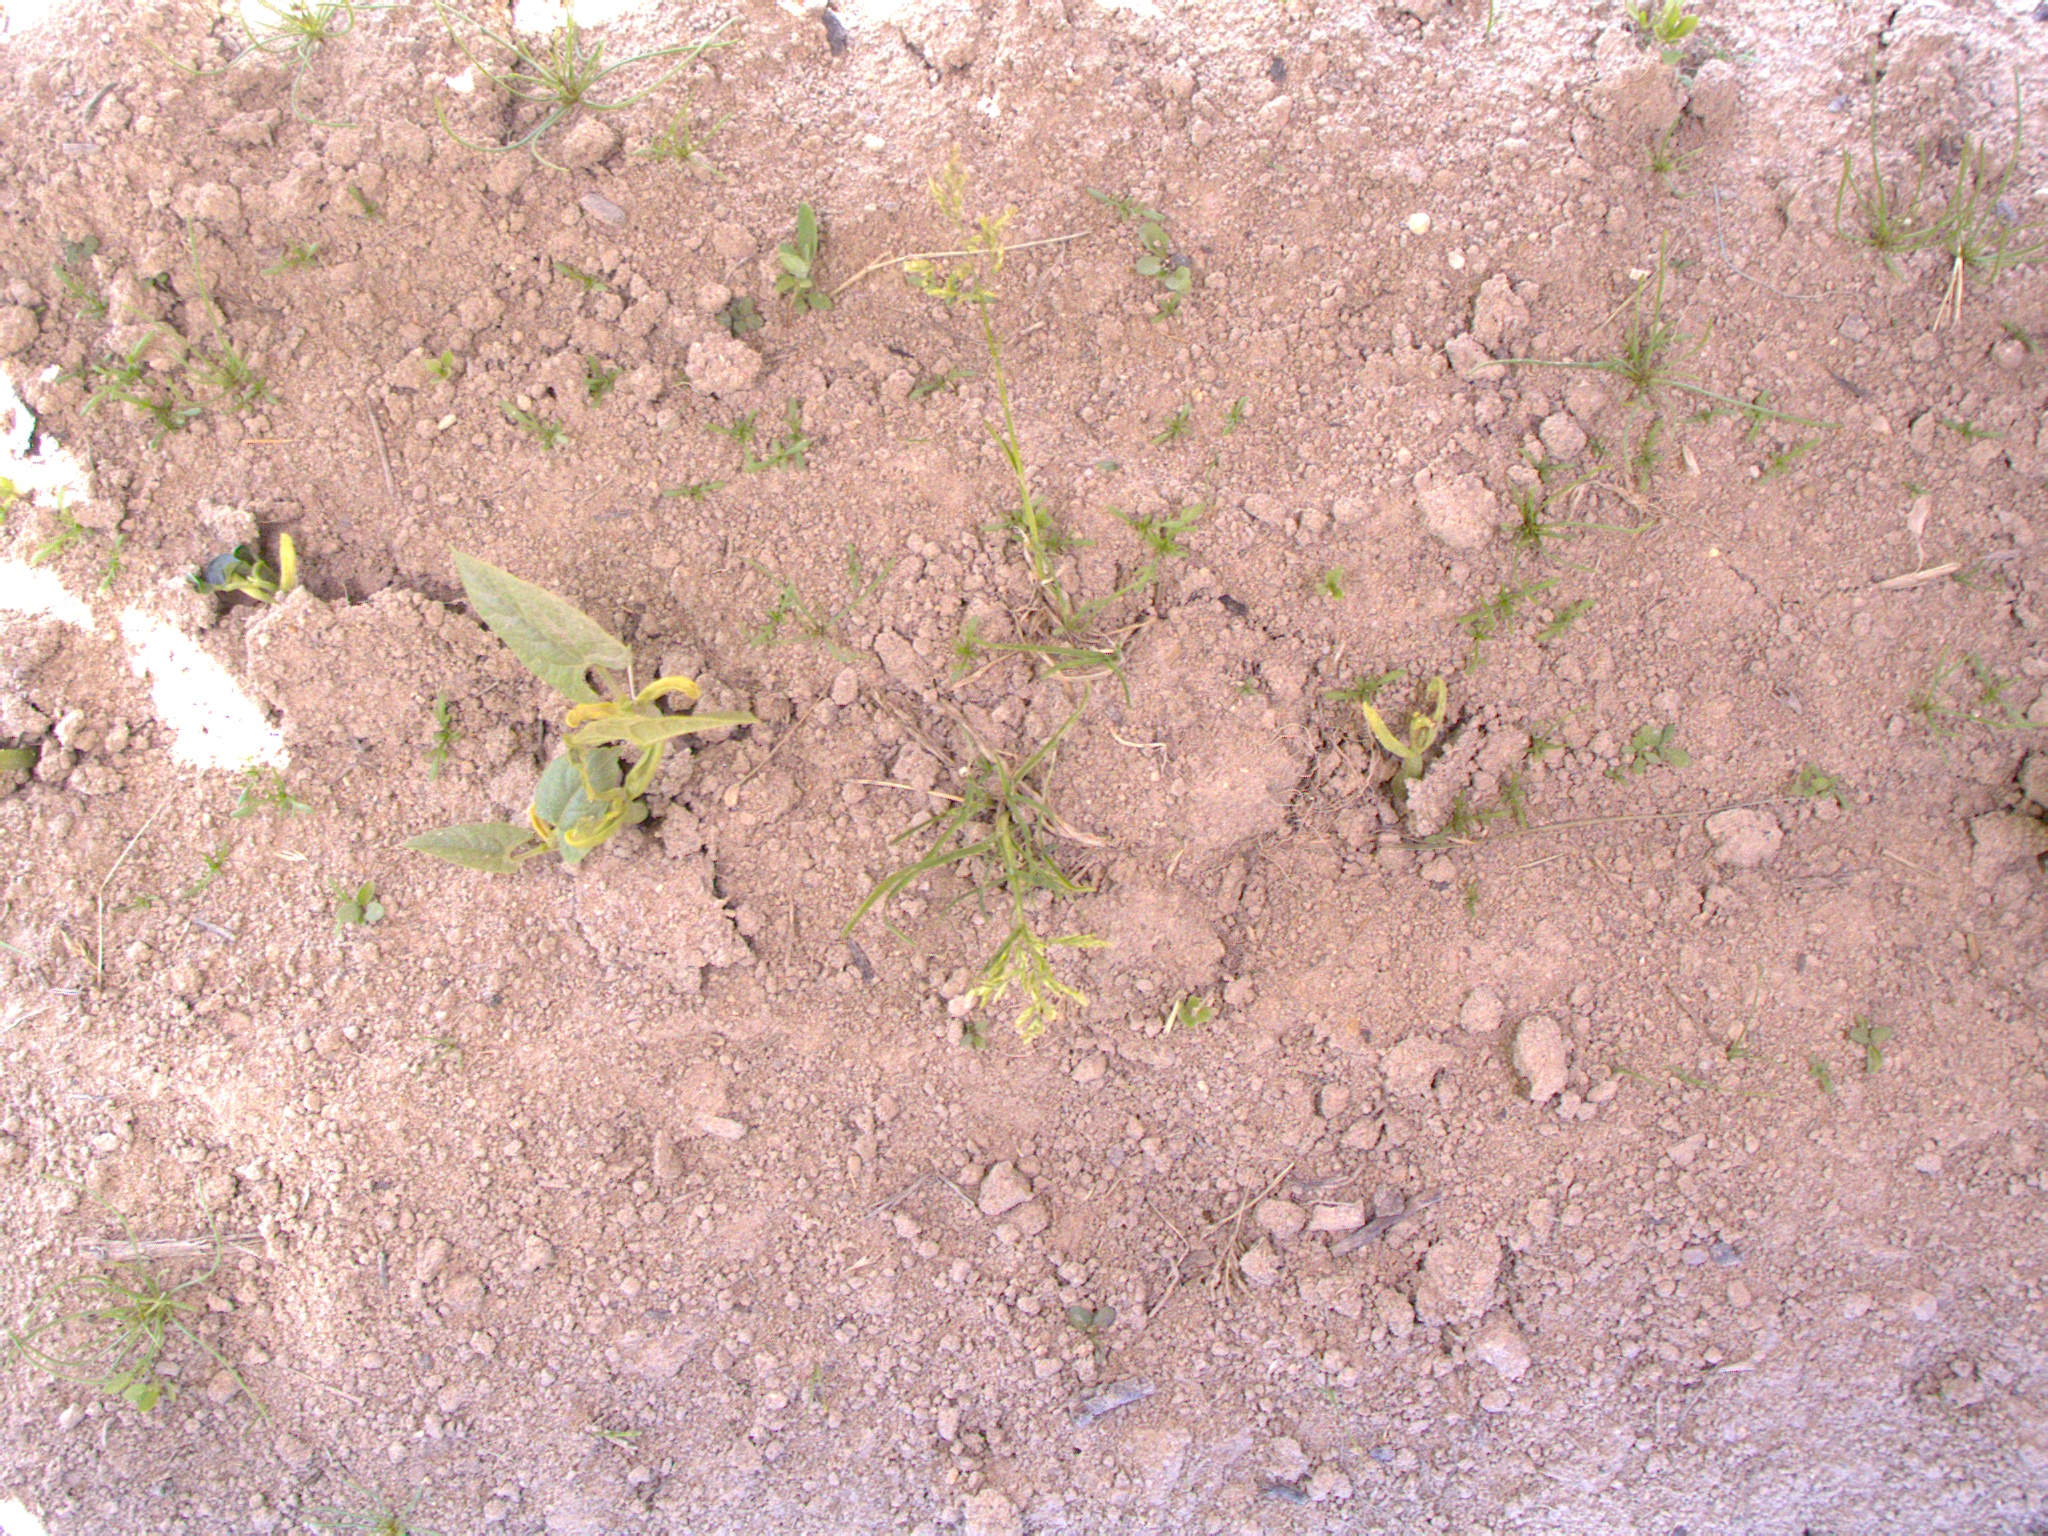
Crop: bean
Objects: bean, bean, bean, bean, bean, stem_bean, stem_bean, stem_bean, stem_bean, stem_bean